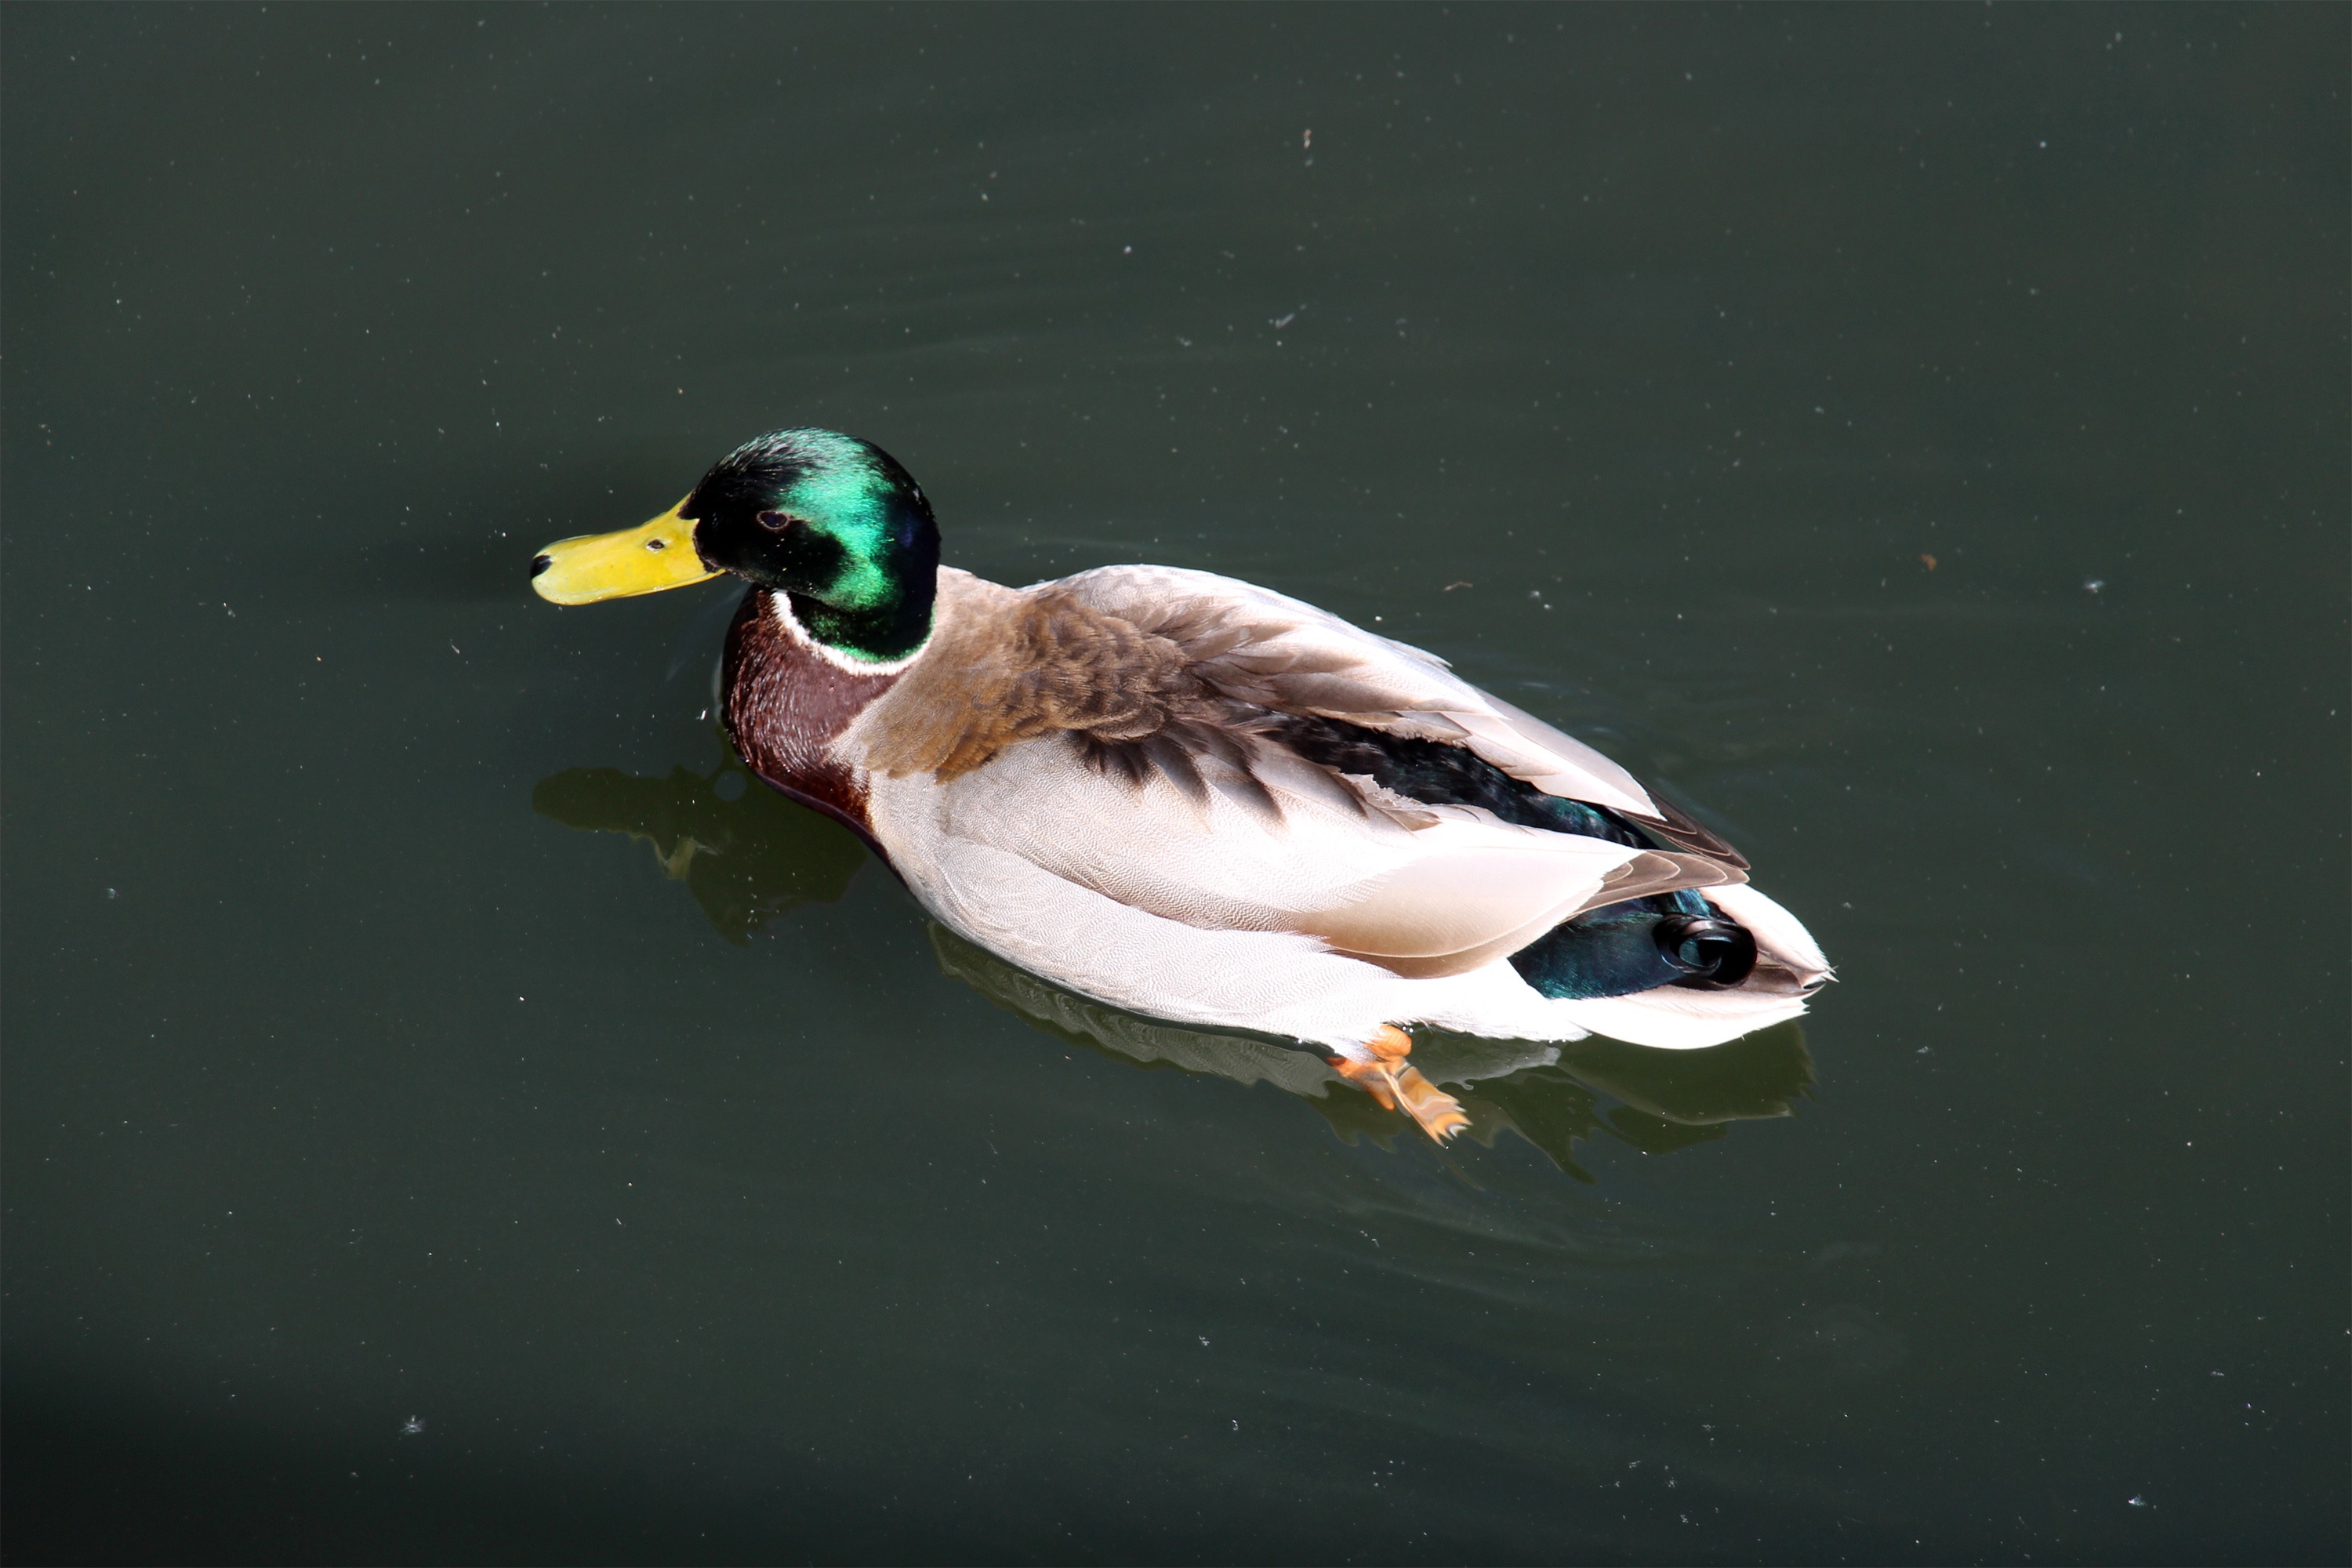
water, nature, bird, wing, lake, animal, beak, yellow, fauna, poultry, turquoise, duck, vertebrate, beautiful, ducks, quiet, waterfowl, wild bird, waters, water bird, animal world, autumn colours, mallard, canard, water surface, duck bird, ducks geese and swans